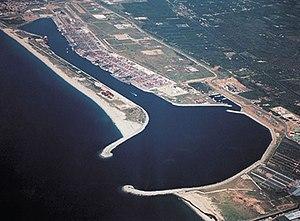
Le port de Gioia Tauro est un port de commerce situé sur les rives de la mer Tyrrhénienne, en Calabre, à une soixantaine de kilomètres de l'extrémité méridionale de l'Italie péninsulaire.